Charles Stewart Parnell

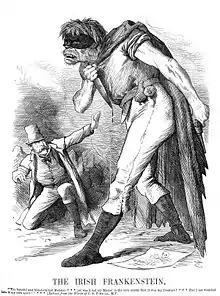
"Punch" magazine depicts the Fenian movement as Frankenstein's monster to Charles Parnell's Frankenstein, in the wake of the Phoenix Park killings

During his first year as an MP, Parnell remained a reserved observer of parliamentary proceedings. He first came to attention in the public eye in 1876, when he claimed in the House of Commons that he did not believe that any murder had been committed by Fenians in Manchester. That drew the interest of the Irish Republican Brotherhood (IRB), a physical force Irish organisation that had staged a rebellion in 1867. Parnell made it his business to cultivate Fenian sentiments both in Britain and Ireland and became associated with the more radical wing of the Home Rule League, which included Joseph Biggar (MP for Cavan from 1874), John O'Connor Power (MP for County Mayo from 1874) (both, although constitutionalists, had links with the IRB), Edmund Dwyer-Gray (MP for Tipperary from 1877), and Frank Hugh O'Donnell (MP for Dungarvan from 1877). He engaged with them and played a leading role in a policy of obstructionism (i.e., the use of technical procedures to disrupt the House of Commons ability to function) to force the House to pay more attention to Irish issues, which had previously been ignored. Obstruction involved giving lengthy speeches which were largely irrelevant to the topic at hand. This behaviour was opposed by the less aggressive chairman (leader) of the Home Rule League, Isaac Butt.